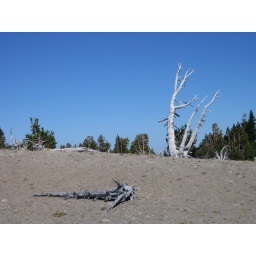
A white-bark pine against the blue sky above Crater Lake, Oregon